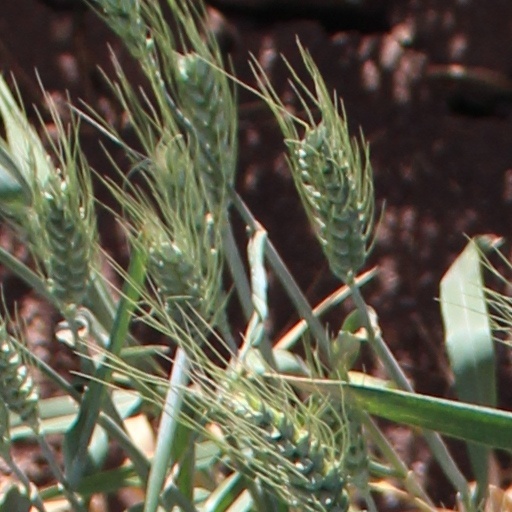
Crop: wheat